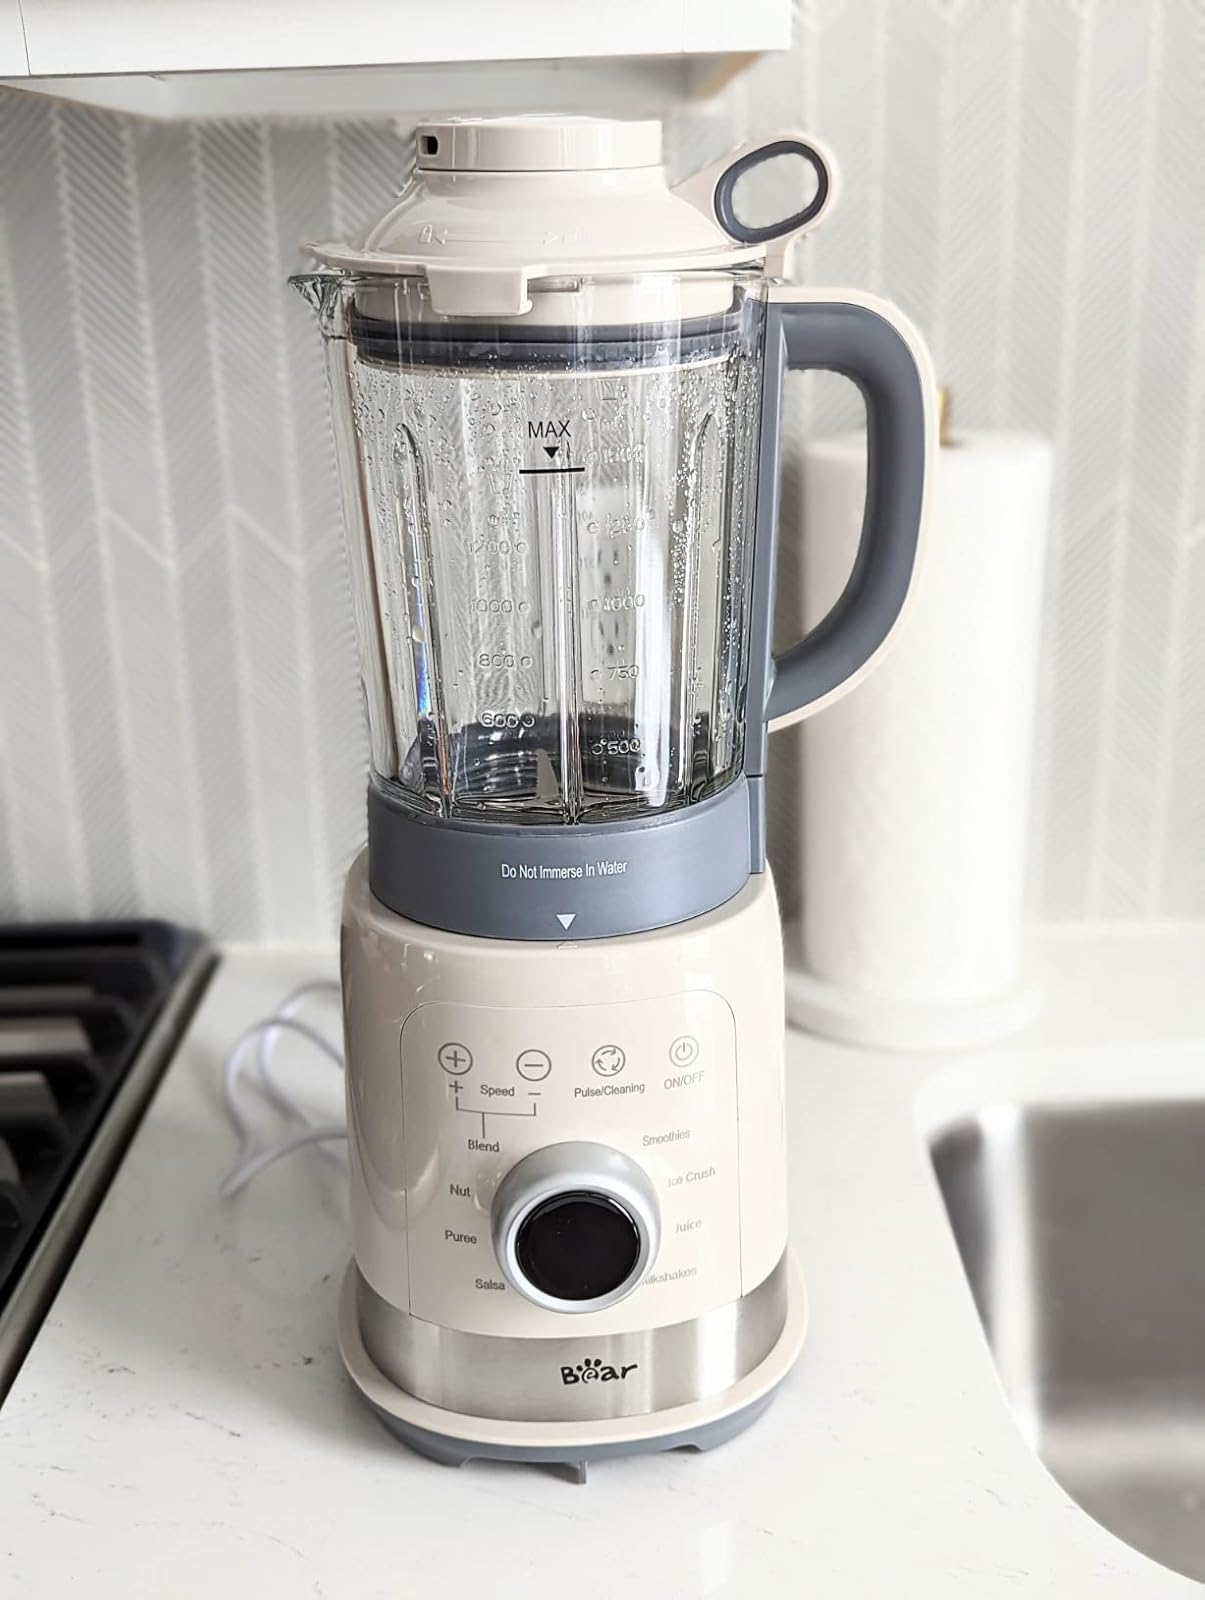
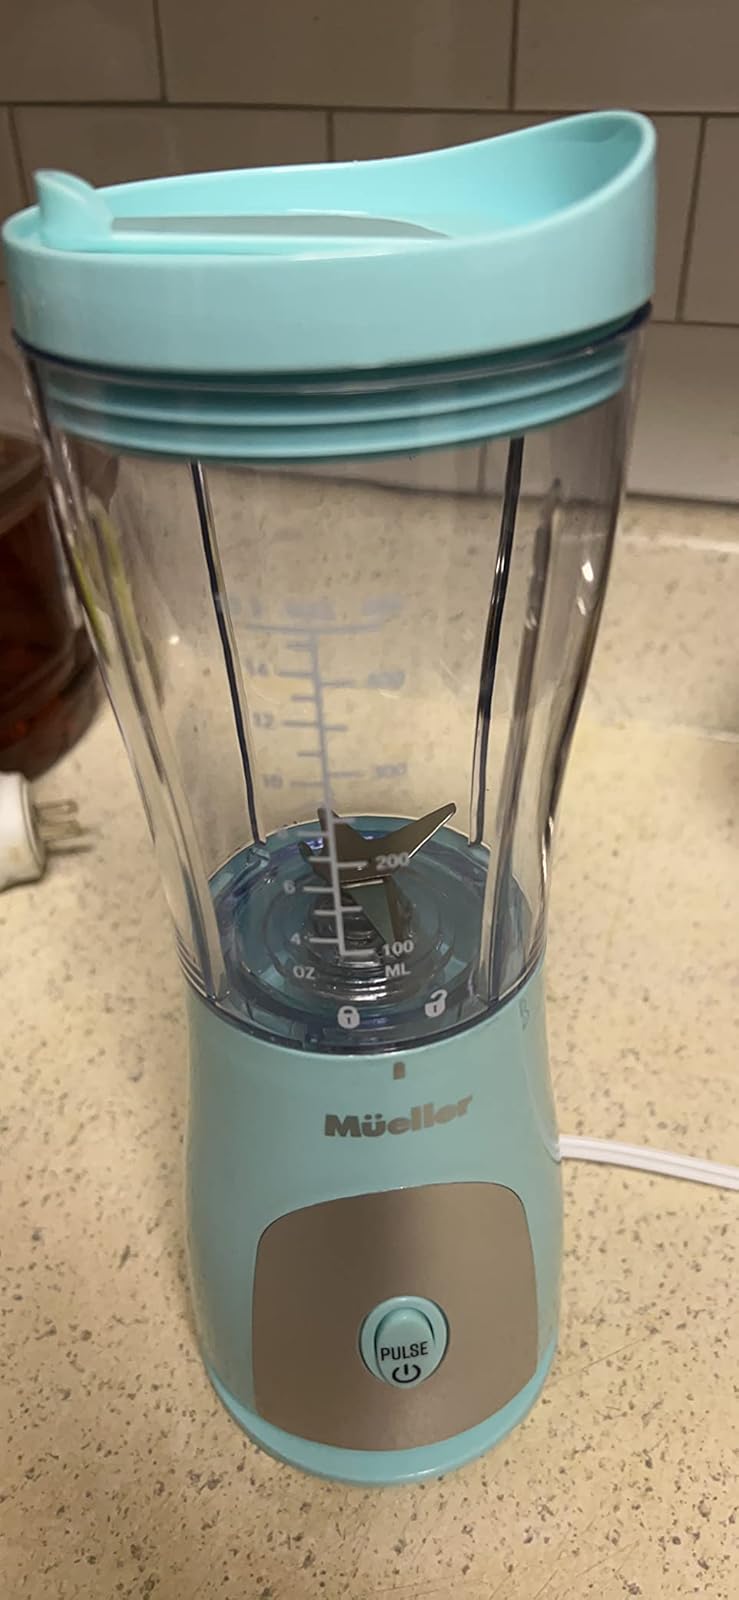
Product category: items_blender
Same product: no